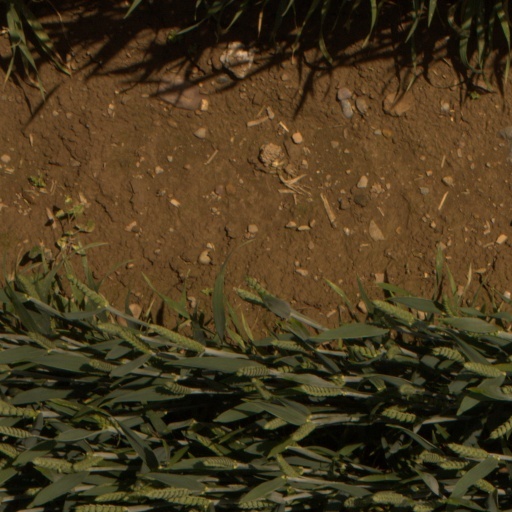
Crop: wheat